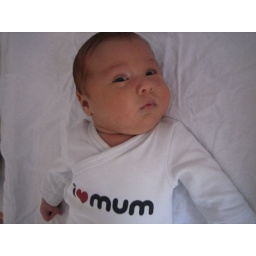
in the white cloud